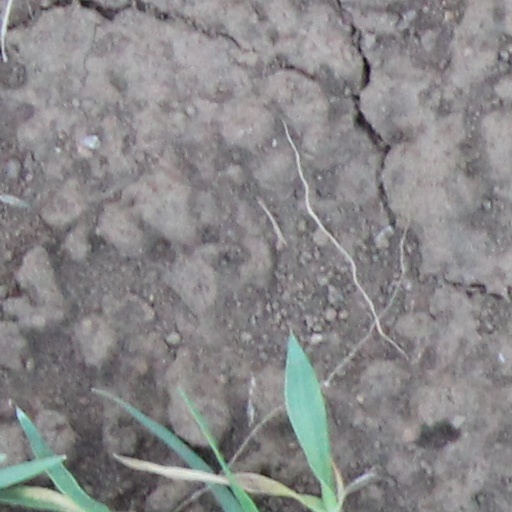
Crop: wheat